Canfield Fairgrounds

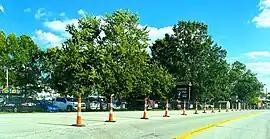

The Canfield Fairgrounds refers to a 353-acre plot of land in Canfield, Ohio, that hosts the week-long Canfield Fair every summer. Additionally, the grounds host several events throughout the year, such as dog shows, fireworks, 5k runs, hayrides, and other community events